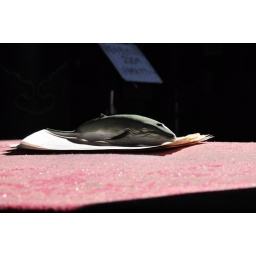
being used as a paper weight at the entrance to the display in the main building of the temple.